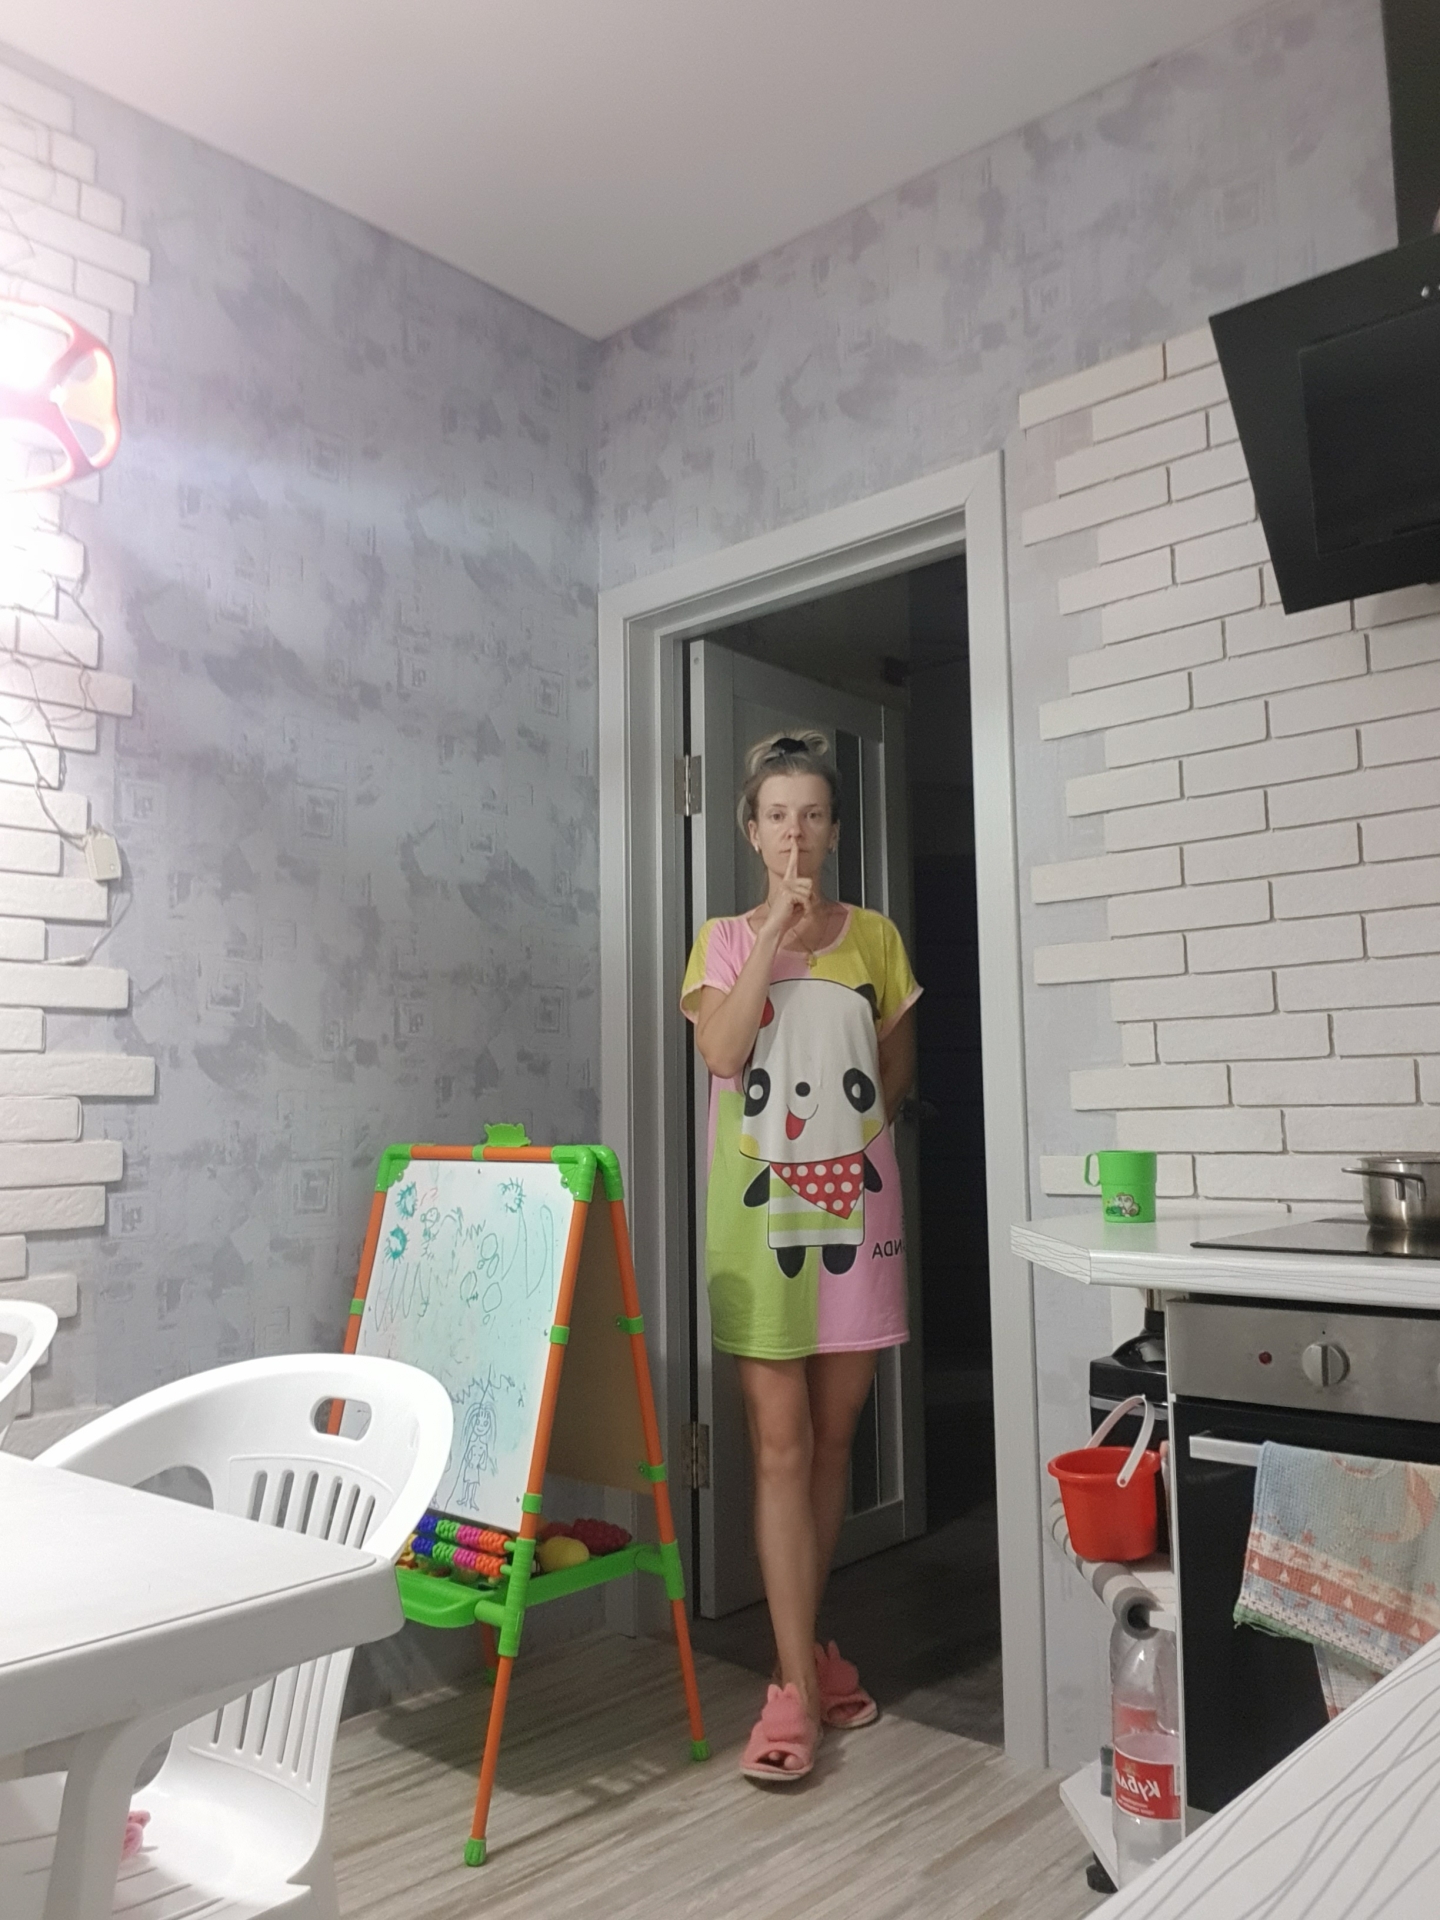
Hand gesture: mute